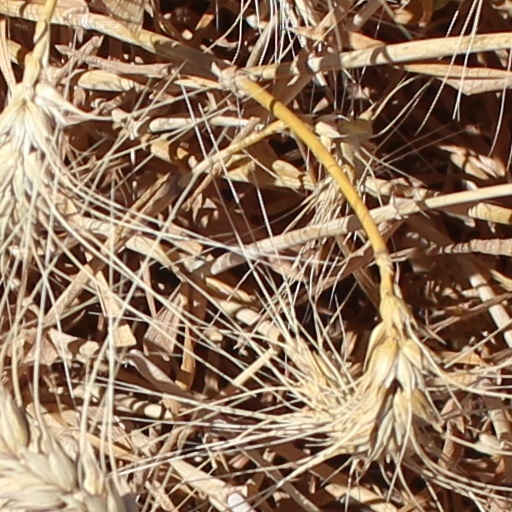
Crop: wheat